Wirral Railway

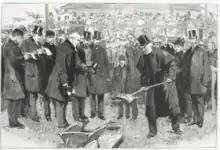
Cutting the first sod of the Wirral Railway

The Wirral Railway was incorporated on 13 June 1883; and given a certificate of authorisation by the Board of Trade under the Railways Construction Facilities Act 1864, the Wirral Railway Certificate 1883. It was to build a "Dee Extension" line from Bidston (on the Hoylake line) to Hawarden Bridge on the River Dee, and another line from the Birkenhead Central station of the Mersey Railway to Woodchurch. Woodchurch was a place on the Dee Extension a little south of the present-day Upton station on the Hawarden Bridge line.